Government Navy

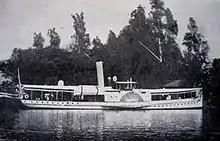
Government Navy paddle steamer "Barito", 1894

The Government Navy ( or , GM) was a Dutch naval force in the former Dutch East Indies and Dutch New Guinea between 1861 and 1962. It succeeded the Civil Colonial Navy of 1815 and existed alongside the Indies Military Navy until 1930, when the latter was disbanded and the Government Navy was militarized between 1939 and 1941.